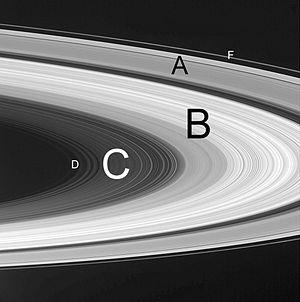
Vue des anneaux internes de Saturne, leur désignation étant précisée sur la photographie. Polski: ułożenie pierścieni Saturna Português: Anéis de Saturno
L'anneau F est un des anneaux de la planète géante gazeuse Saturne.
L'anneau B est un des anneaux de Saturne, le plus interne des deux anneaux les plus brillants de la planète.
L'anneau A est un anneau planétaire situé autour de Saturne, le plus externe des deux anneaux les plus brillants de la planète.
L'anneau C est un anneau planétaire situé autour de Saturne.